Frailty (2001 film)

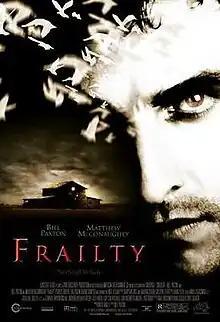
Theatrical release poster

Frailty is a 2001 American psychological horror film directed by and starring Bill Paxton, and co-starring Matthew McConaughey and Powers Boothe. It marks Paxton's directorial debut. The plot focuses on the strange relationship between two young brothers and their father, who believes that he has been commanded by God to kill demons disguised as people. Released on April 12, 2002, the film received generally positive reviews from critics and grossed $17 million.